Chandler (film)

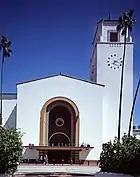
The story was filmed on location in Monterey and Los Angeles, California including Union Station

In a deliberate throwback to 1940s films noir, Chandler, a former private eye from that period, takes up his old work again, and finds himself constantly driving old cars. He is ostensibly hired by the government to protect a witness, Katherine Creighton, from a gangland leader, John Melchior, who wants to kill her. But Chandler is in fact working for a corrupt government agent, Ross J. Carmady, who is using him as a dupe so that Carmady can murder Melchior and put his own double agent at the top of the racket.